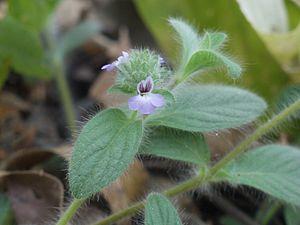
Nelsonia canescens est une espèce de plantes tropicales de la famille des Acanthaceae et du genre Nelsonia.
Nelsonia est un genre appartenant à la famille des Acanthaceae.